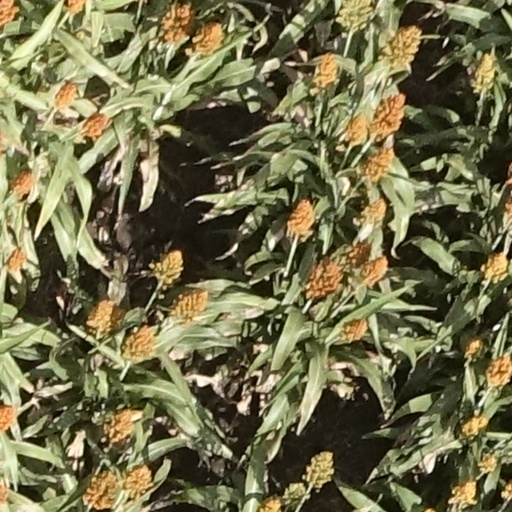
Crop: sorghum